Wolseley Motors

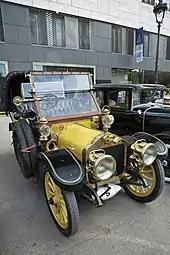
2.6 litre 14 hp rotund phaeton (tourer) 1908

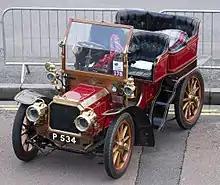
1902 Siddeley 8 hp

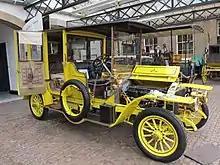
8.6-litre 40–50 hp limousine for the Earl of Leicester 1909

John Siddeley (1st Baron Kenilworth) founded his Siddeley Autocar Company in 1902 to manufacture cars to Peugeot designs. He had Peugeot-based demonstration cars at the Crystal Palace in 1903. By 1905, the company had a dozen models for sale and some of them were built for him at Vickers' Crayford, Kent factory.